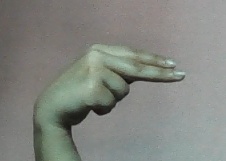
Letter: ain